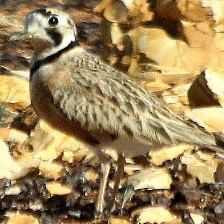
Species: INLAND DOTTEREL
Scientific name: CHARADRIUS AUSTRALIS